2009 Chennai Open

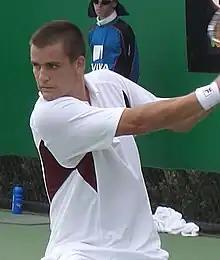
Singles 2008 Chennai Open champion Mikhail Youzhny chose to compete in Doha

The 2009 Chennai Open was a tennis tournament played on outdoor hard courts. It was the 14th edition of the Chennai Open, and part of the ATP World Tour 250 series of the 2009 ATP World Tour. It took place at the SDAT Tennis Stadium in Chennai, Tamil Nadu, India, from 5 through 10 January 2009.